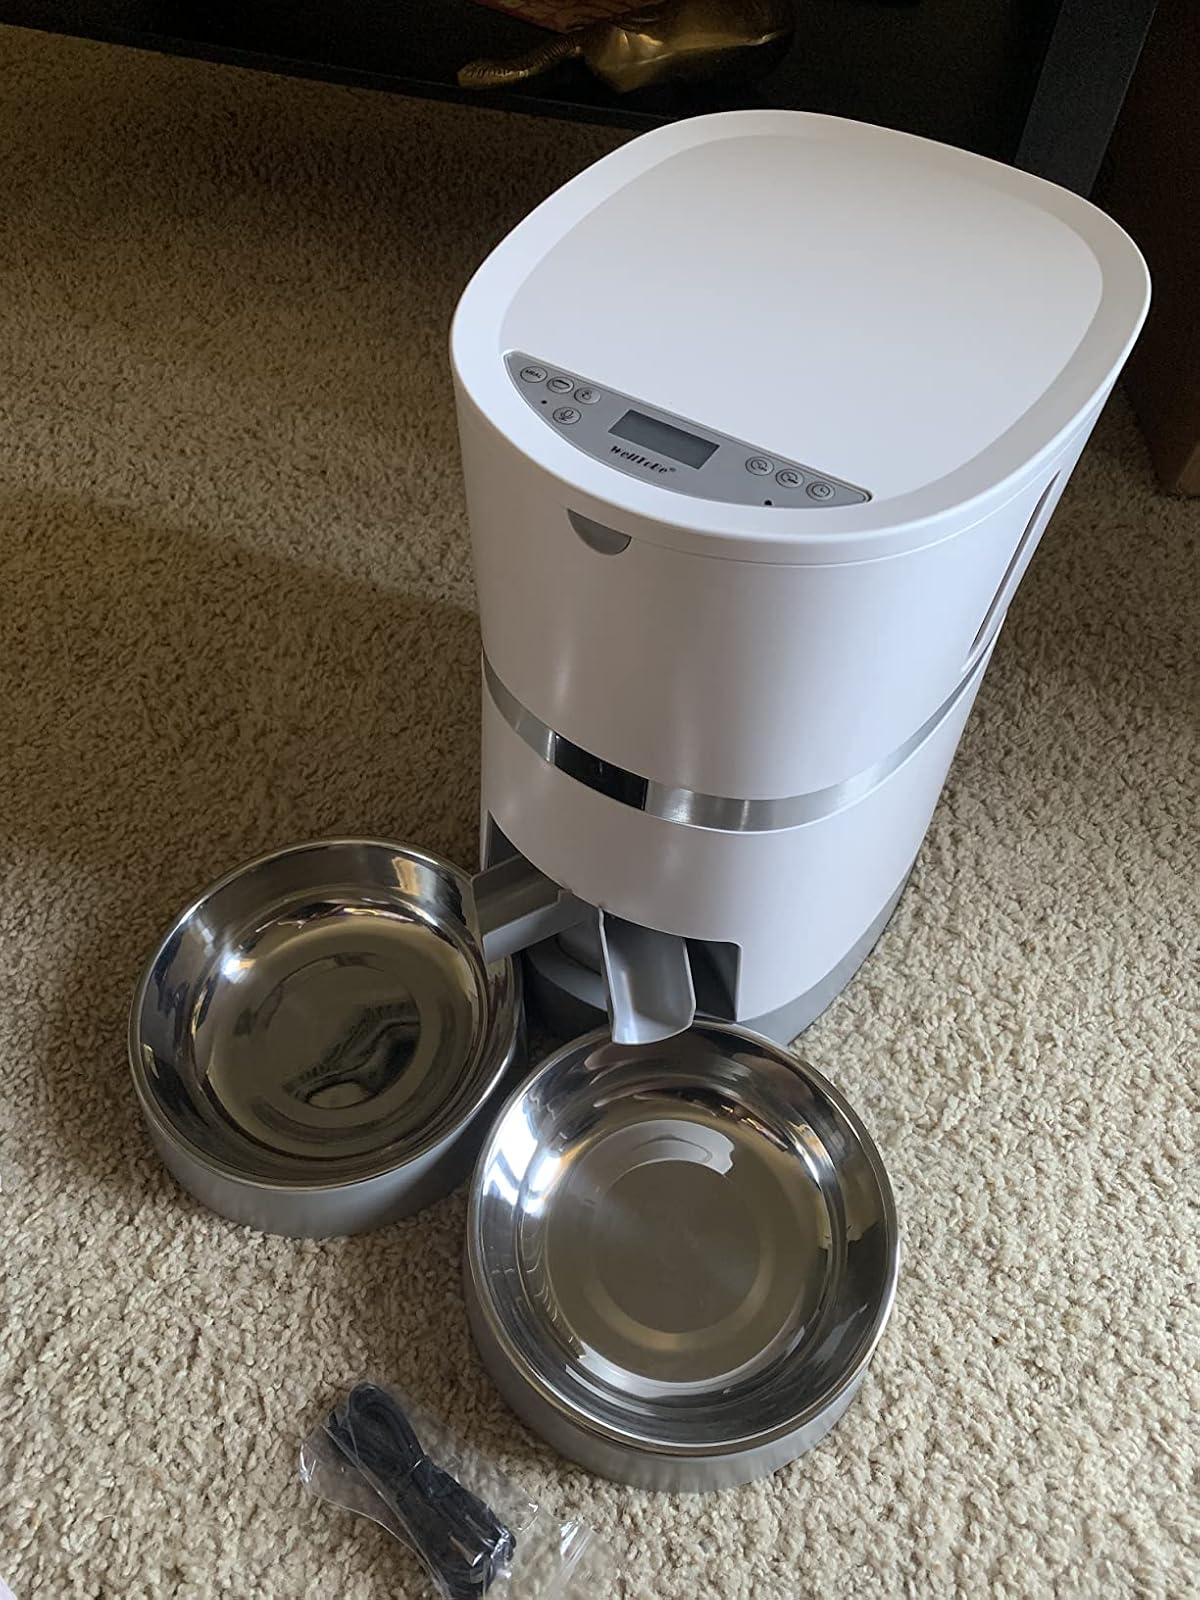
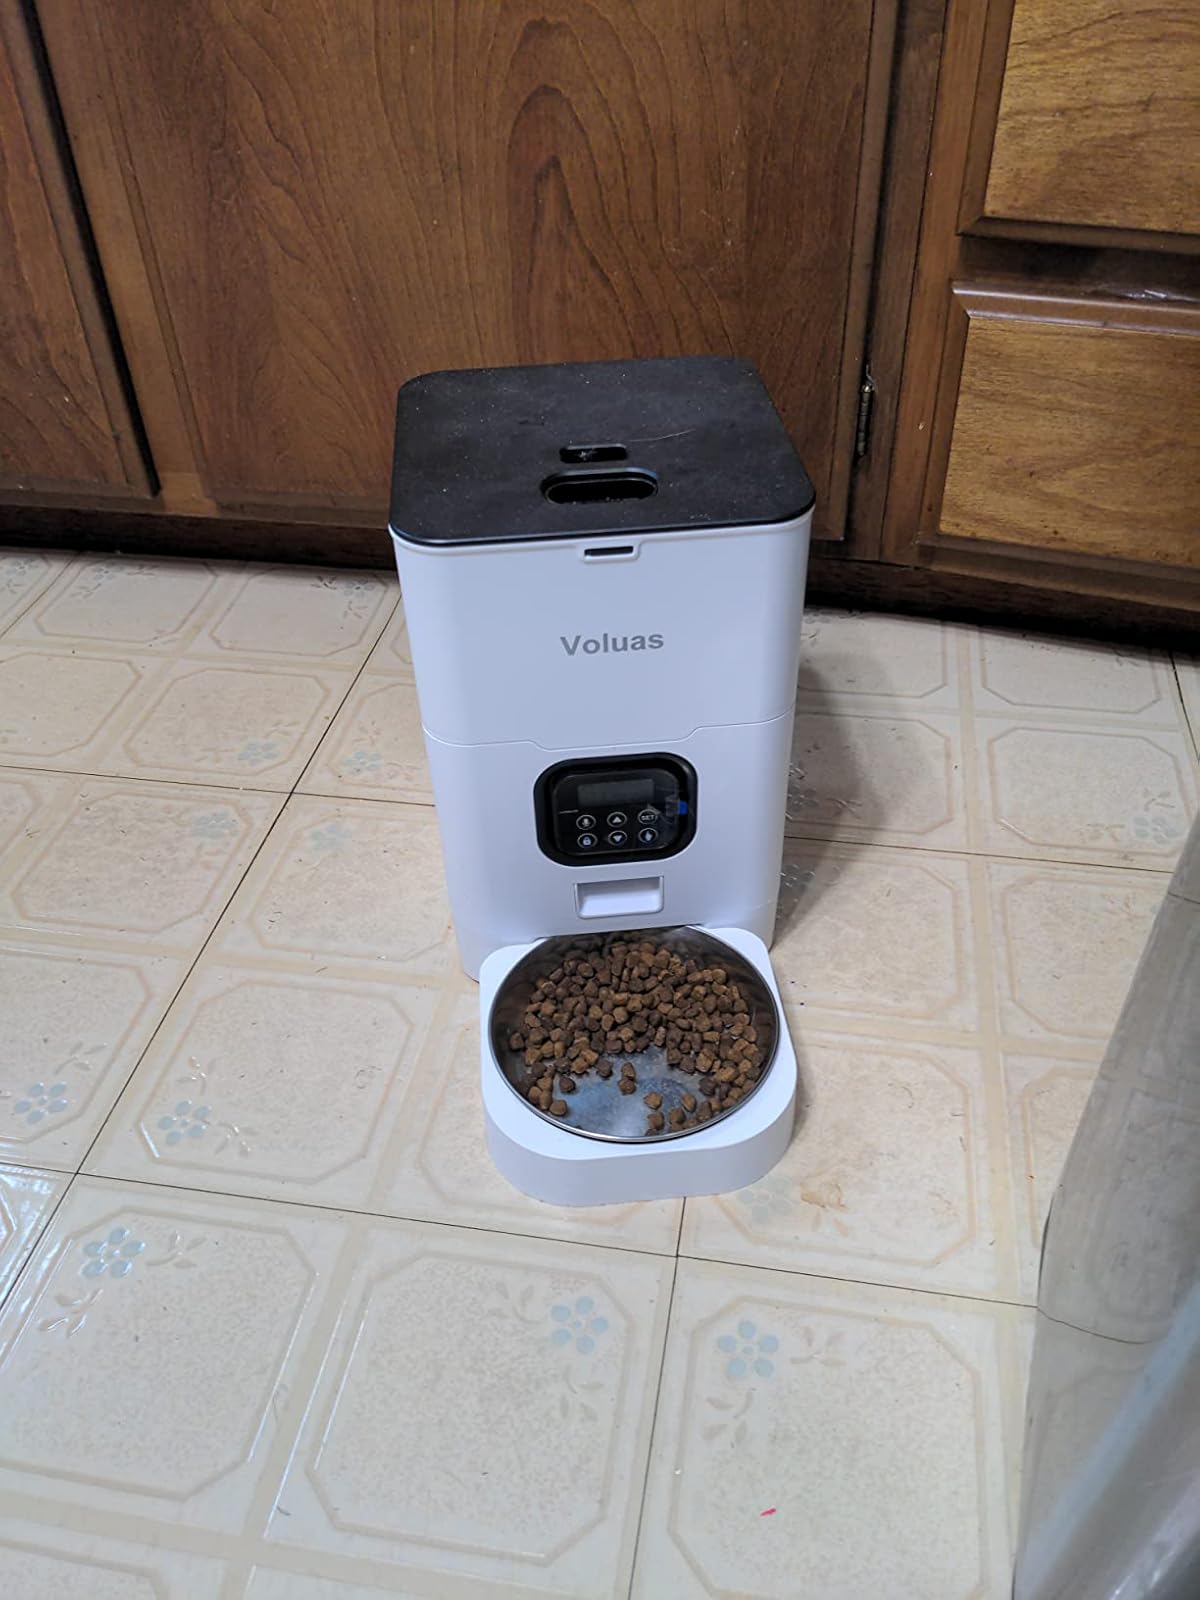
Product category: items_feeder
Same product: no